The Eye 10

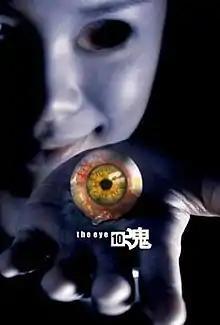
Theatrical release poster

The Eye 10 (also known as The Eye Infinity and The Eye 3) is a 2005 supernatural comedy horror film directed by the Pang brothers. An international co-production of Hong Kong and Thailand, the film is the third entry in a trilogy, following the films "The Eye" and "The Eye 2". It stars Bolin Chen, Kate Yeung, Isabella Leong, Bongkoj Khongmalai, Ray MacDonald and Kris Gu.